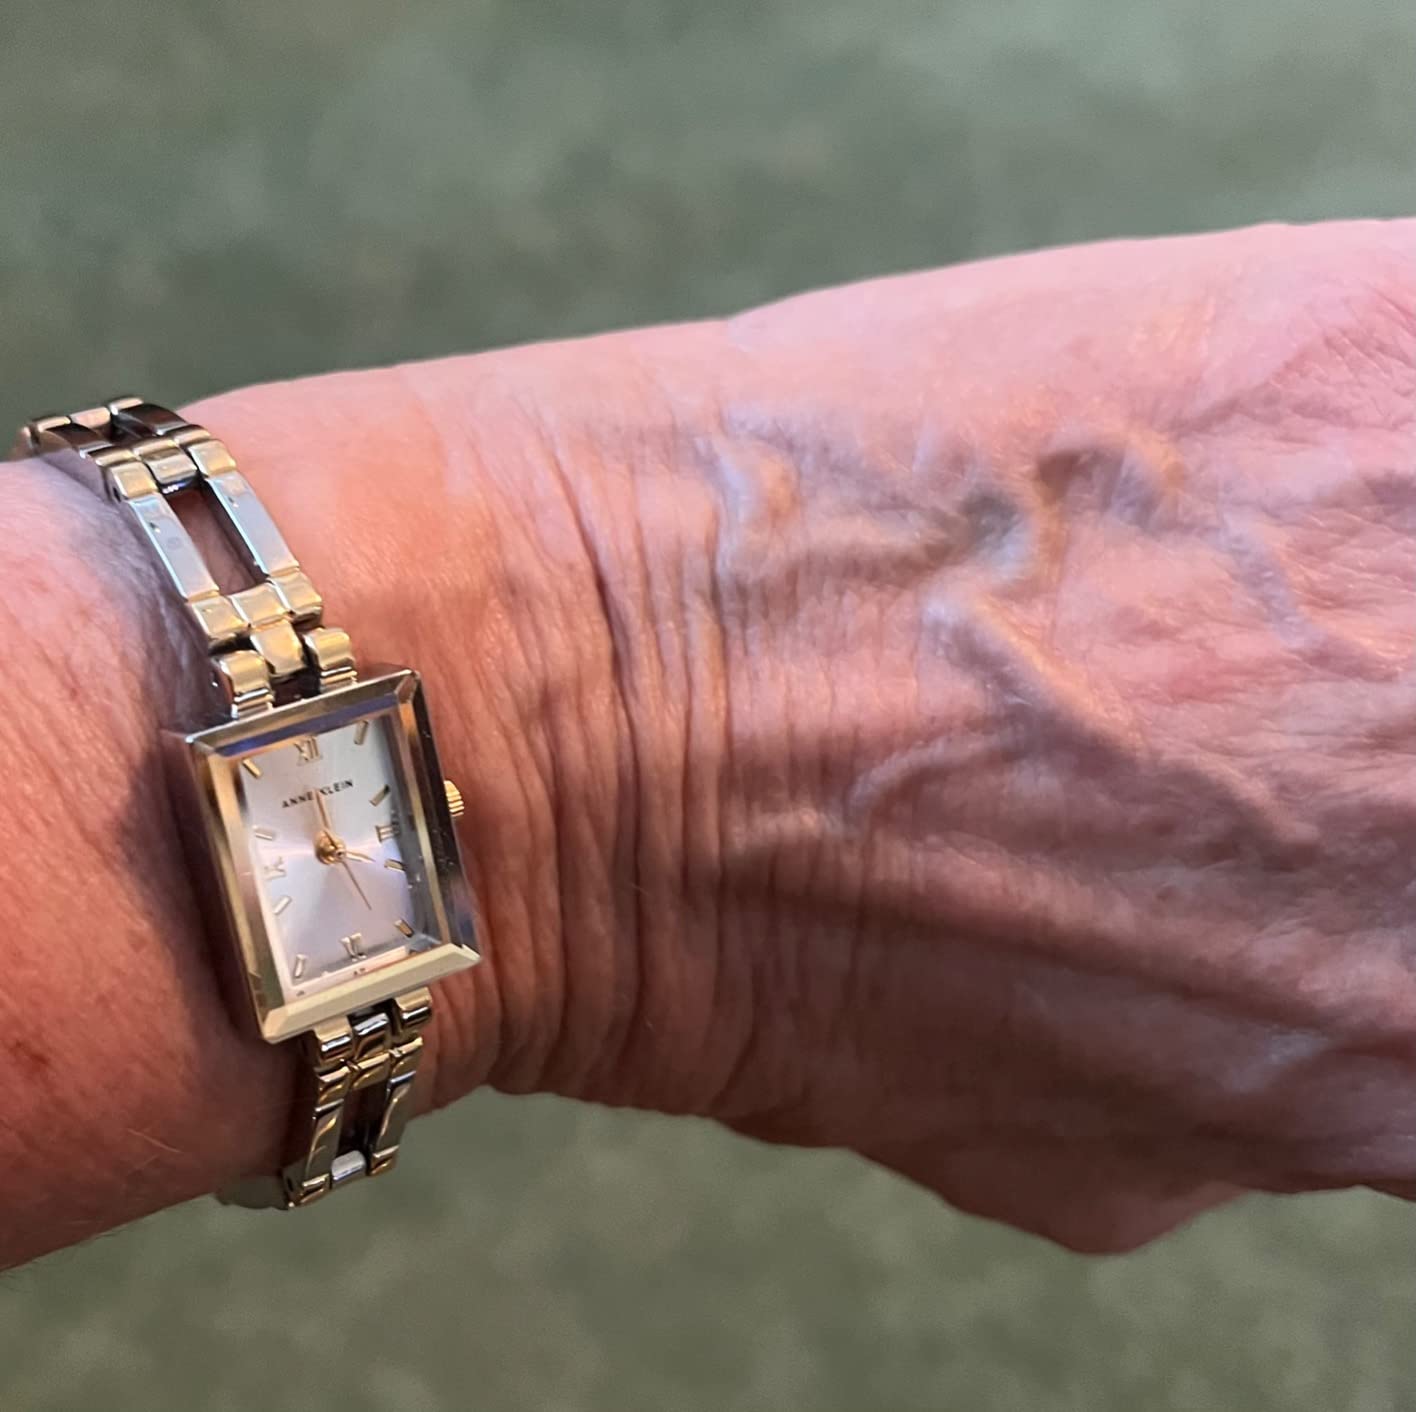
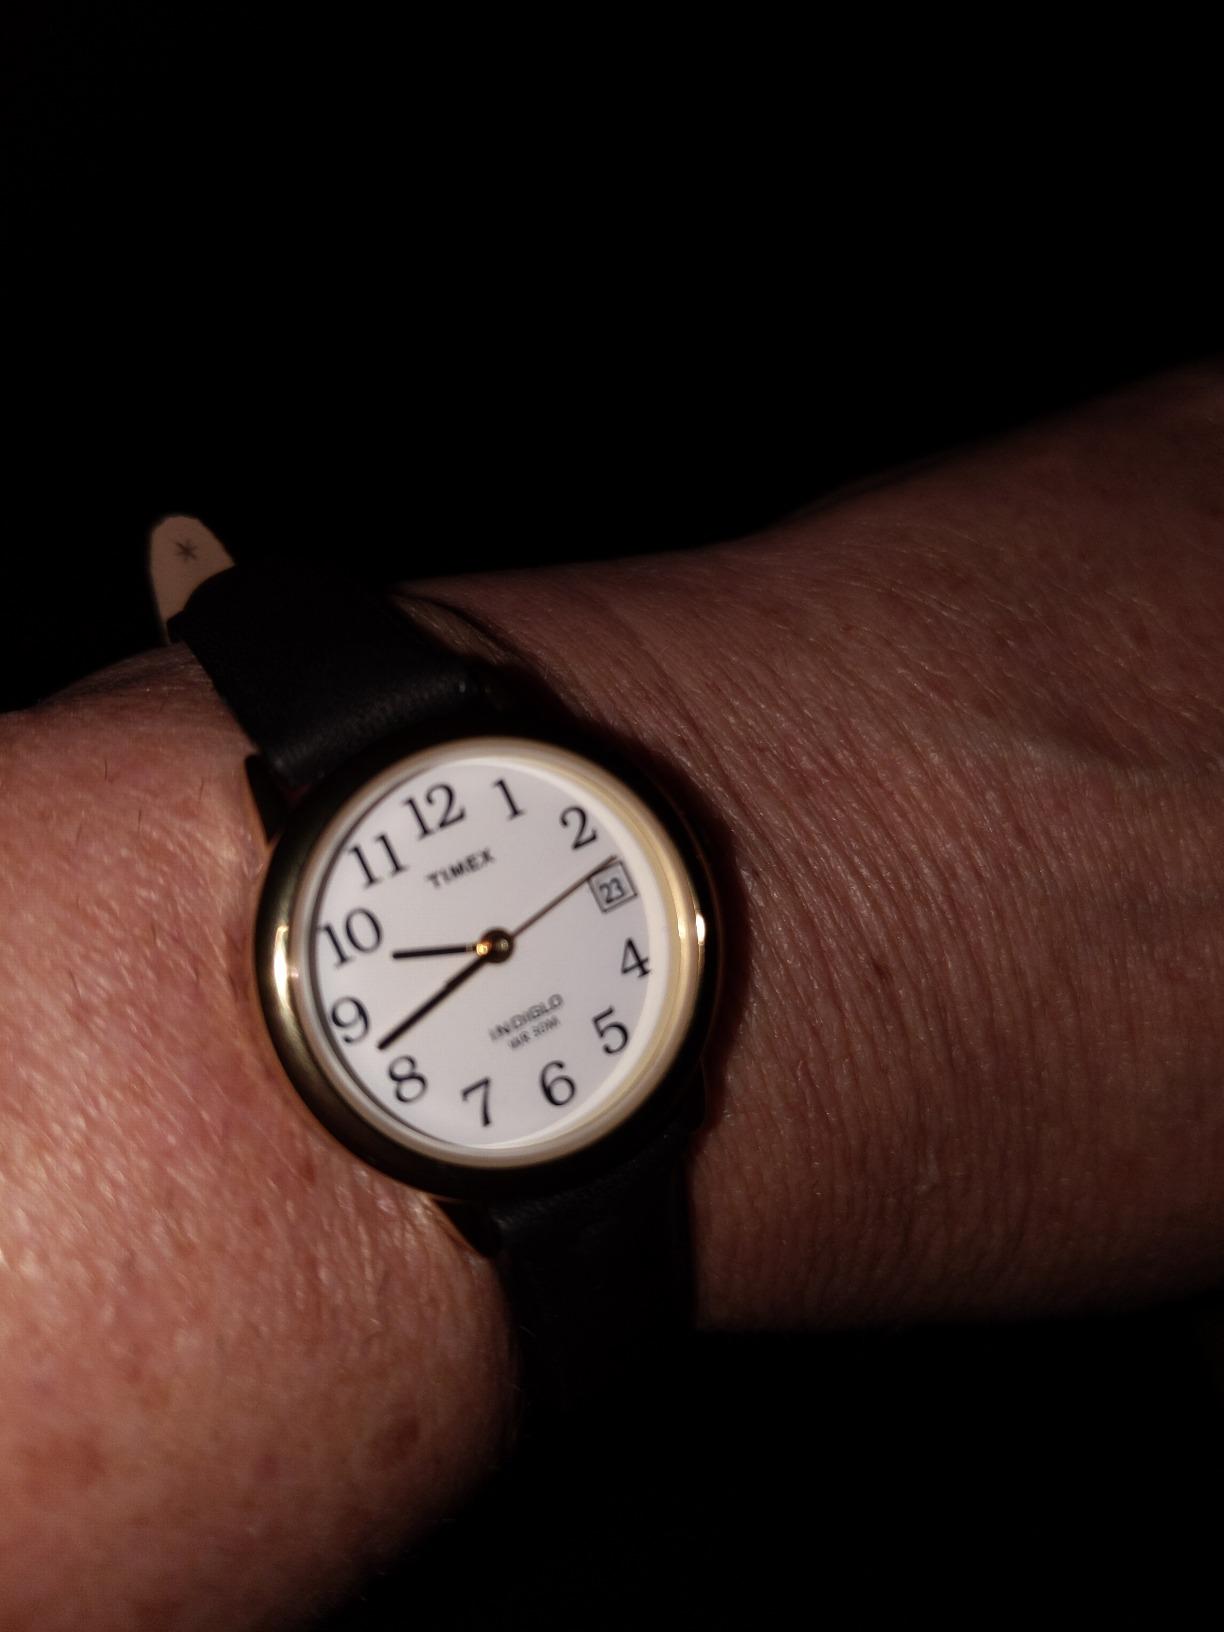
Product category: accessories_watch
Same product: no